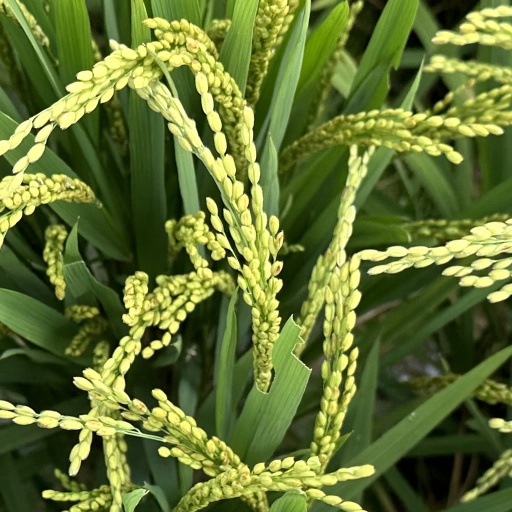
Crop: rice